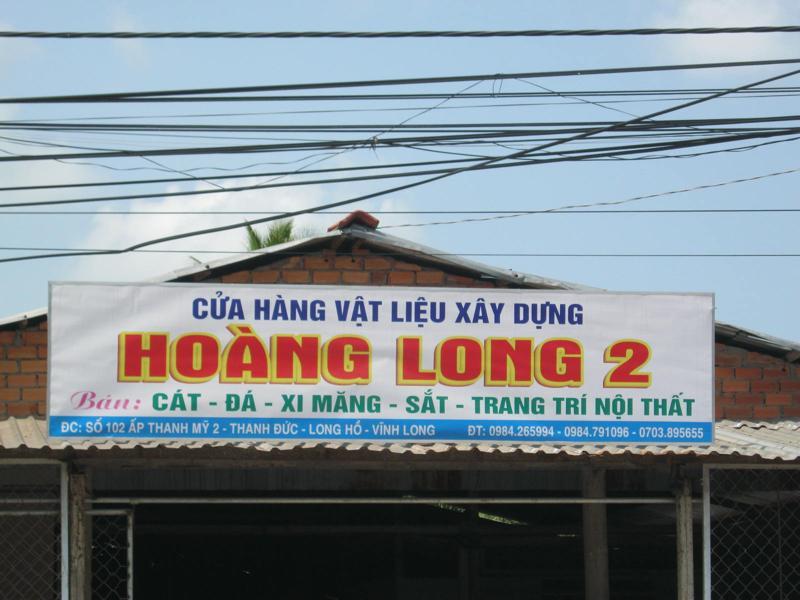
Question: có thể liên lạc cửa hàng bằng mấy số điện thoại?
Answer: có thể liên lạc cửa hàng bằng ba số điện thoại